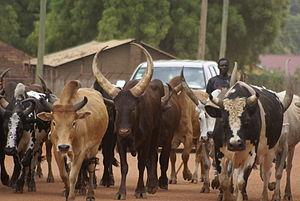
Nyikang, fils du roi Okwa et de la déesse Nyikaya, est le premier dynaste de la monarchie Shilluk, un ancien royaume indépendant de l'Afrique de l'Est qui persiste sous la forme d'institution traditionnelle au sein de la république du Soudan du Sud. Du personnage historique, on sait peu de choses. Nyikang est probablement originaire de la région des Grands Lacs africains et a sans doute vécu durant les premières décennies du XVIᵉ siècle. Les récits de plusieurs peuples Luo, Shilluk en premier lieu mais aussi Anyuak, Thuri, Balanda et Jur-Chol s'accordent pour faire de lui le fondateur la nation Shilluk, sans doute vers 1530-1550, après avoir traversé les marécages du Sudd et s'être installé sur la rive occidentale du Nil Blanc dans l'aire de l'actuel comté de Panyikang, au sud-ouest de la ville de Malakal.